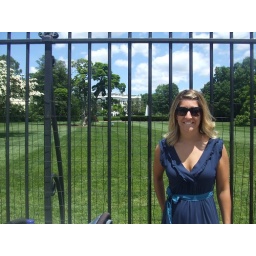
lindsey in front of the white house